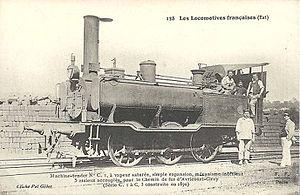
locomotive 1870
Jean-Pierre Napoléon Eugène Chevandier de Valdrome est un homme politique, exploitant forestier et industriel français, né le 17 août 1810 à Saint-Quirin. Il épouse Marguerite Pauline Sahler, veuve de Charles Guillaume Vopelius, le 17 avril 1854. Il meurt sans descendance le 1ᵉʳ décembre 1878 à Cirey-sur-Vezouze. Il est promu commandeur de la Légion d’honneur de la promotion du 14 août 1869.